Symphony No. 4 (Wirén)

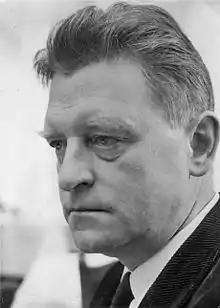
The composer, c. 1940s

The Symphony No. 4, Op. 27, is a three-movement orchestral composition written from 1951 to 1952 by the Swedish composer Dag Wirén. Despite its numbering, the Fourth Symphony represents Wirén's third contribution to the form as a professional (the composer withdrew the Symphony No. 1, Op. 3—a 1932 experimental "study work" from his student years in Paris—and prohibited its performance), arriving eight years after its predecessor, the Symphony No. 3. Swedish conductor Sten Frykberg premiered the new symphony with the Swedish Radio Symphony Orchestra in Stockholm on 30 November 1952, and critics would eventually praise it as "one of the best Swedish symphonies of the fifties". At 17 minutes, the Fourth is the shortest, most concentrated of Wirén's four essays in the genre. Stylistically, it is austere and intellectual, recalling in particular the "desolate... Nordic tone" of late-period Sibelius.